SS John W. Brown

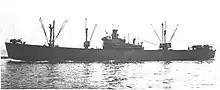
"John W. Brown" at New York Harbor in October 1942.

After ten more days of post-delivery work in Baltimore to prepare her to get underway, "John W. Brown" departed on 29 September 1942 to steam down the Chesapeake Bay to Norfolk, Virginia, where she underwent degaussing and deperming to make her less likely to trigger magnetic sea mines. Departing Norfolk, she proceeded back north through the Chesapeake Bay, anchored off Annapolis, Maryland, overnight on 3–4 October 1942, and then passed through the Chesapeake and Delaware Canal and Delaware River to Delaware Bay, where she joined a convoy of four merchant ships. Escorted by three escort vessels and a United States Navy blimp, the convoy proceeded up the coast of New Jersey to New York City, where on 6 October 1942 "John W. Brown" began loading her first cargo – 8,381 long tons (9,387 short tons; 8,515 metric tons) of cargo destined for the Soviet Union, consisting of two Curtiss P-40 Warhawk fighters, 10 M4 Sherman tanks, 200 motorcycles, 100 jeeps, over 700 long tons (784 short tons, 711 metric tons) of ammunition, and over 250 long tons (280 short tons, 254 metric tons) of canned pork lunch meat – at Pier 17 in Brooklyn. While in New York, she also had the Oerlikon 20 mm cannon mounted on her bow replaced by a /50-caliber gun, and she interrupted her loading of cargo on 9 October 1942 for work on the degaussing and compass adjusting ranges.